Question: Please indicate a possible affordance area of drink_with_cup that can be used for holding
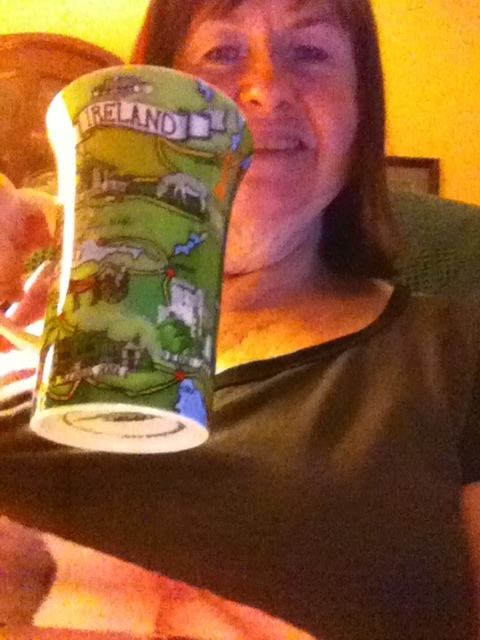
Answer: [20.451, 68.571, 252.632, 455.94]